Andrea Beltratti

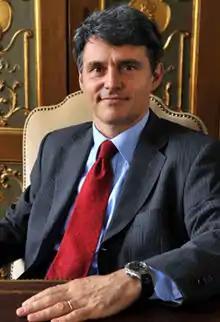

Andrea Beltratti (born February 9, 1959, Turin, Italy) is professor at Bocconi University, director of the Executive Master in Finance - EMF at SDA Bocconi School of Management and Chairman of Eurizon Capital. He has been Chairman of the Management Board of Intesa Sanpaolo until May 2013.